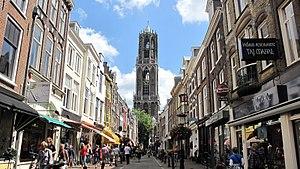
Utrecht est une commune et ville néerlandaise, chef-lieu de la province d’Utrecht. Avec 352 795 habitants au 1ᵉʳ janvier 2019, elle est la quatrième ville des Pays-Bas. Son agglomération fait partie de la conurbation de la Randstad. Située au centre du pays, la ville est jeune et dynamique — elle connaît un fort étalement urbain à l'ouest — et aujourd’hui connue pour sa cathédrale et son université.